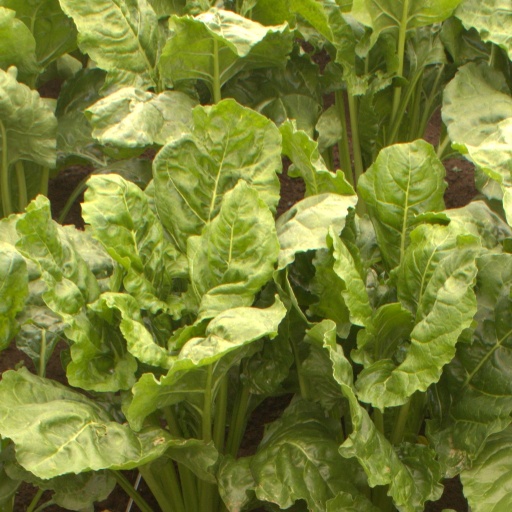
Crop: sugar beet